Center for Brooklyn History

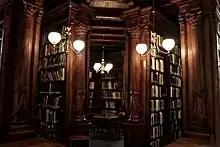
A corner of the library

The Othmer Library has a collection that includes historic maps and atlases of Brooklyn and New York City, individual family histories in the genealogy collection, a microfilm collection of Brooklyn and Long Island newspapers from the 19th and early 20th century, a collection of microfiche pamphlets on slavery and abolition, the papers of abolitionist clergyman Henry Ward Beecher, the Pierrepont Papers, the Brooklyn Firefighting Collection, and the Brooklyn Council of Churches.